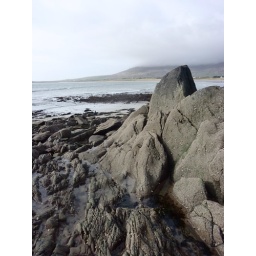
I would take this over white sand any day.